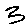
Label: 3